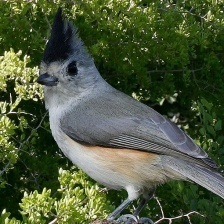
Species: TIT MOUSE
Scientific name: PARIDAE
ImageNet parent category: chickadee